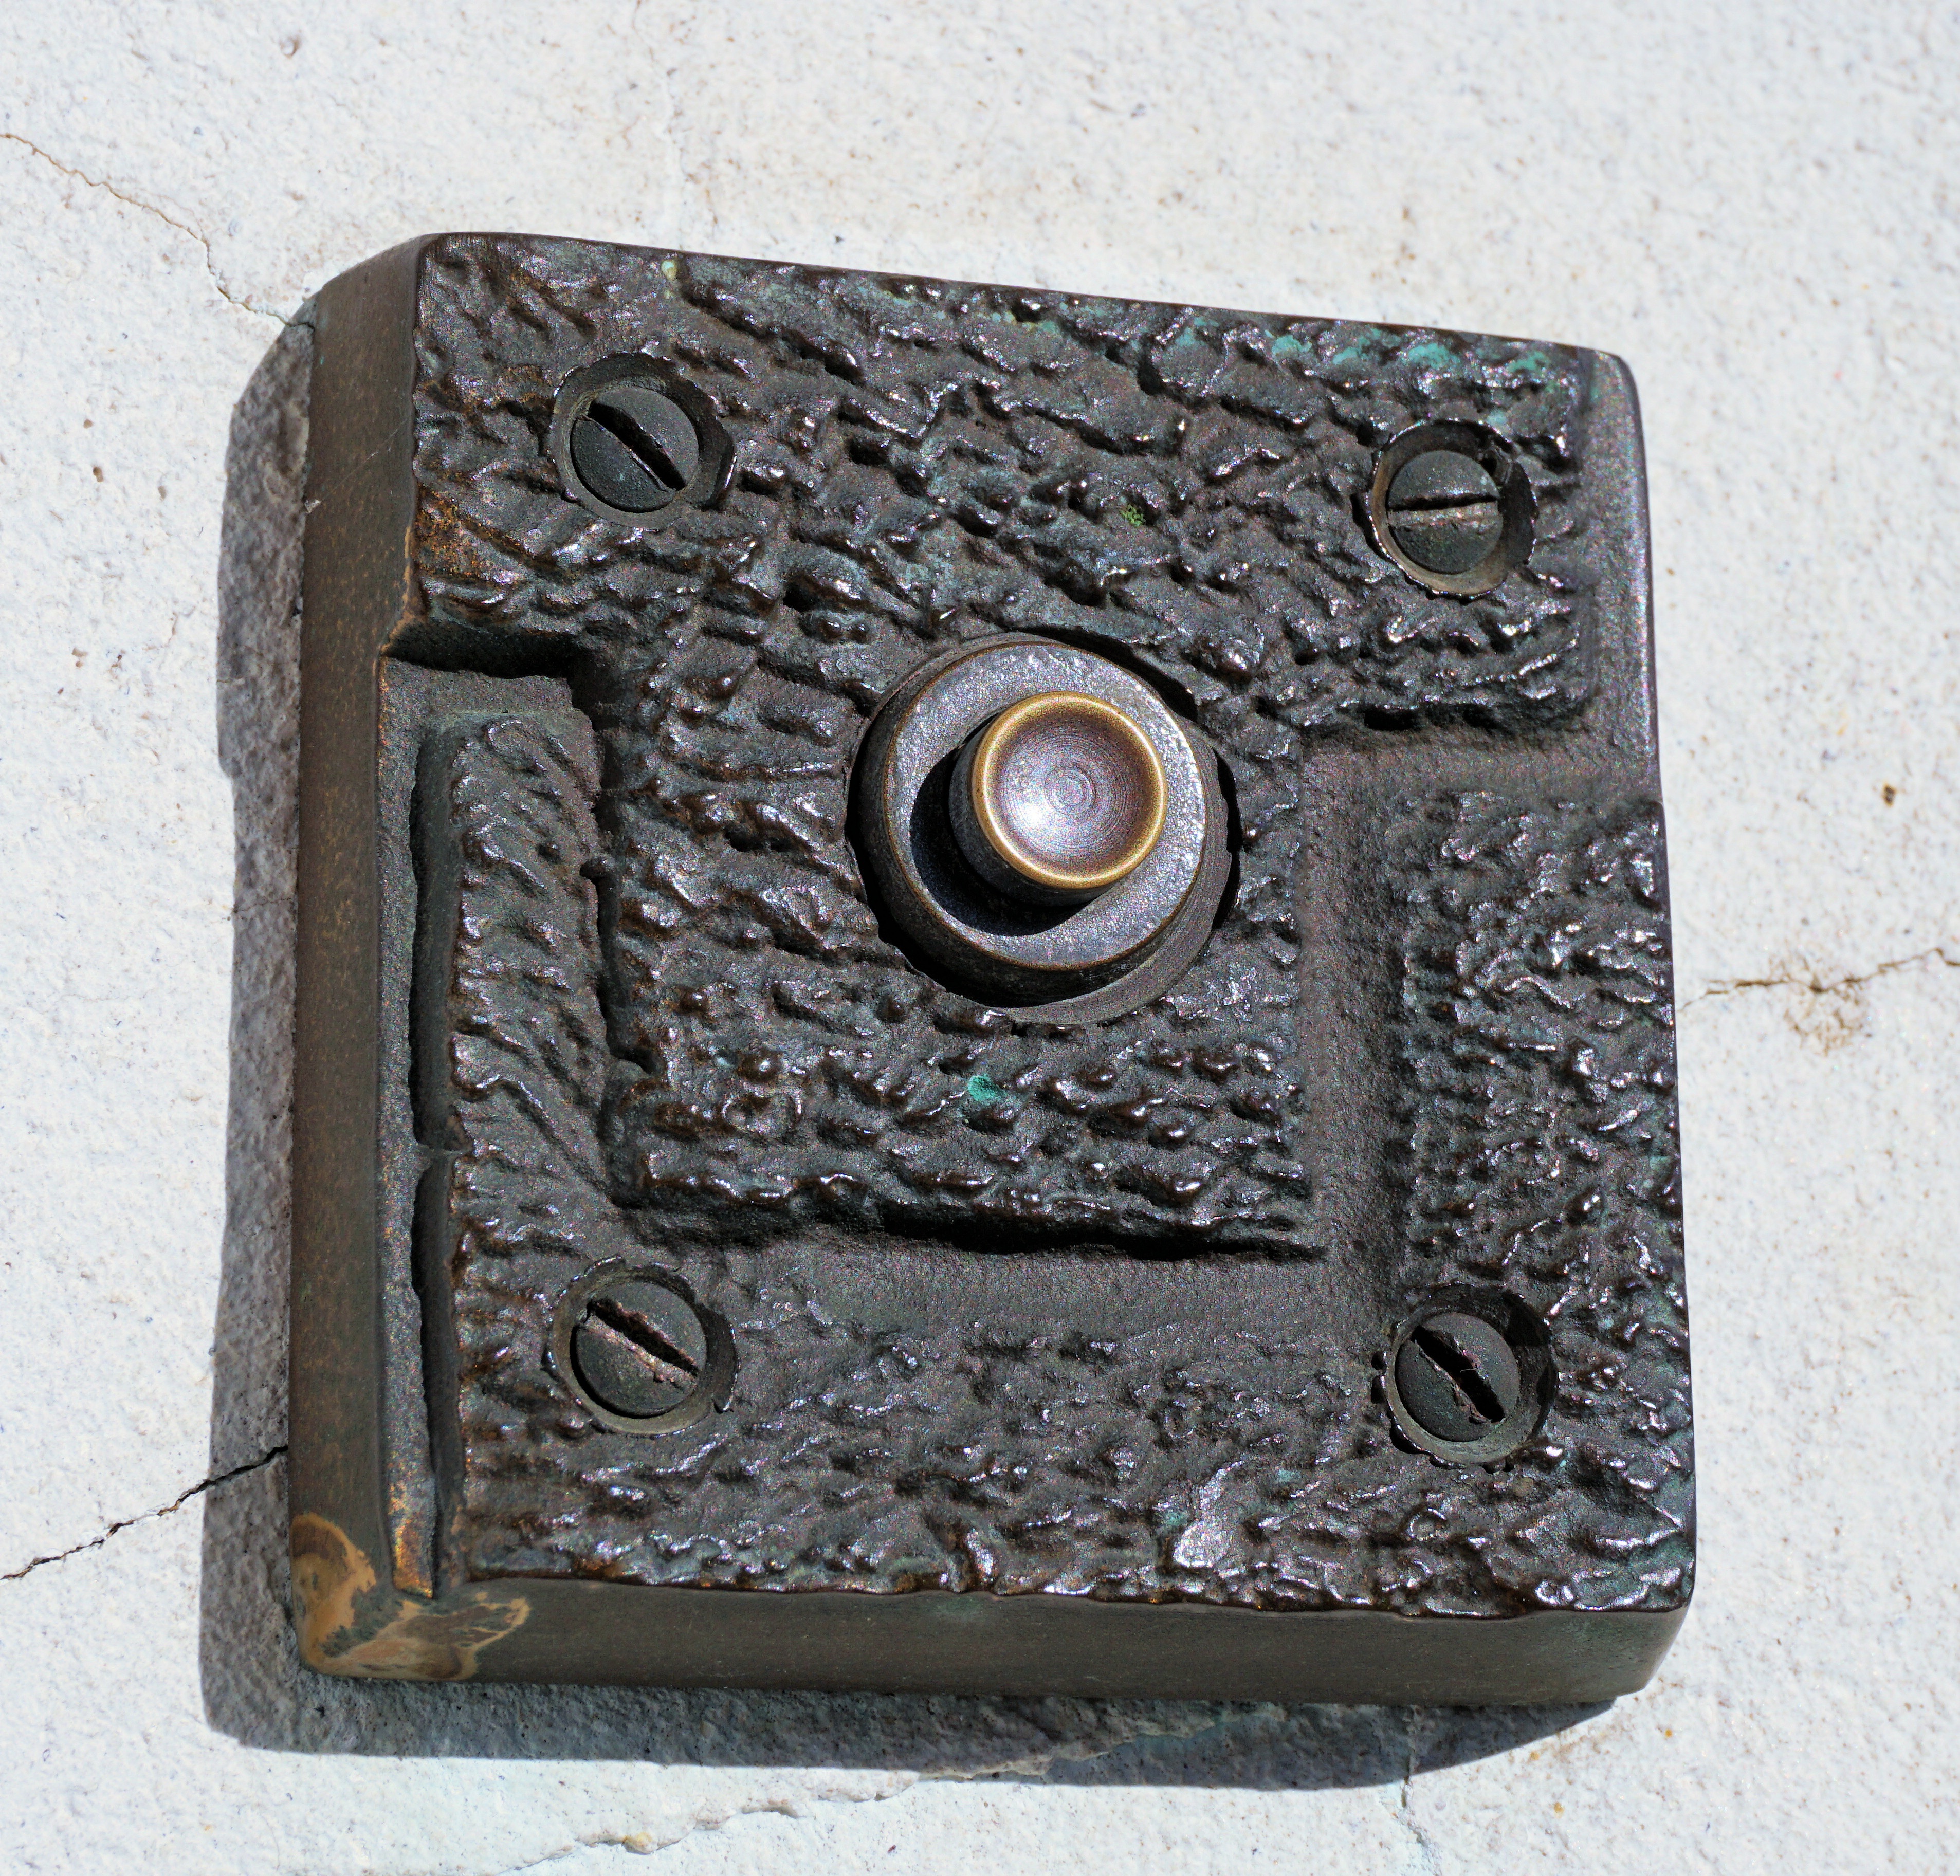
ring, number, old, bell, metal, nostalgia, close, material, button, switch, current, press, brass, silver, rectangle, sound, iron, input, buckle, clamp, door bell, klingelingeling, bimmeln, old bell, house numbering